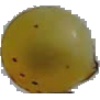
Label: white_grape